Grace Metalious

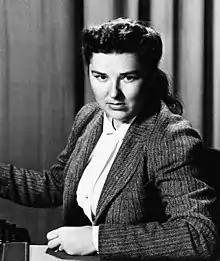
Metalious in 1957

Grace Metalious (September 8, 1924 – February 25, 1964) was an American author known for her novel "Peyton Place", one of the best selling works in publishing history.